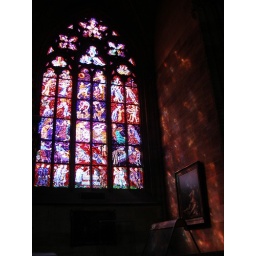
Stained glass window in St Vitus Cathedral